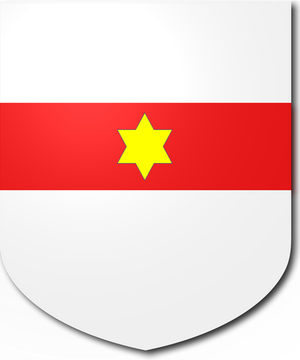
Les Masolo sont une famille patricienne de Venise, originaire de Padoue.